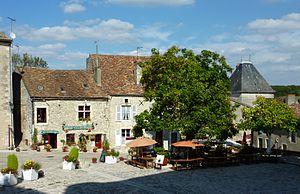
Place du donjon, cité médiévale de Chauvigny (Vienne, France)
Chauvigny est une commune du Centre-Ouest de la France, située dans le département de la Vienne en région Nouvelle-Aquitaine. Ses habitants sont appelés les Chauvinois.